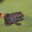
Label: frog